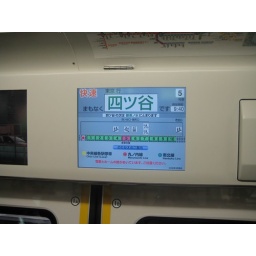
Fantastic display in the Tokyo subway. This screen displays your location in the train and the layout of the upcoming station.